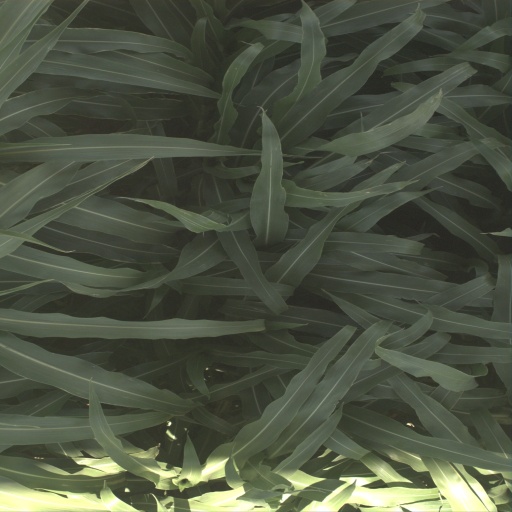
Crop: sorghum